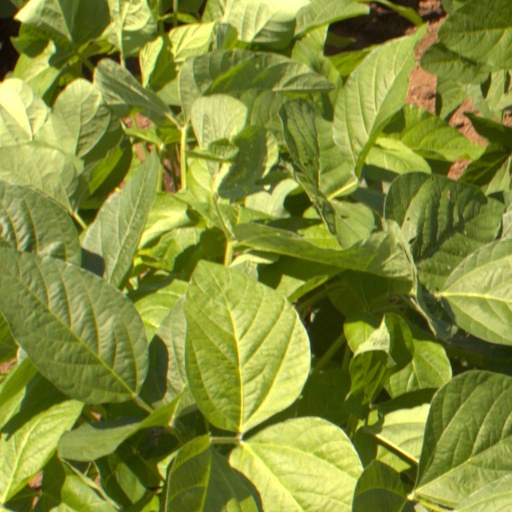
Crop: soybean